Chaubis Avtar

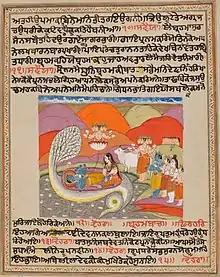
Illustrated page from an old Dasam Granth codex

The two avatars of Vishnu, Rama and Krishna, comprise the longest part of the "Chaubis Avtar". Modern era scholars state that verse 863 of the Rama Avatar section of the text rejects worship of particular gods, reject the scriptures of both Hinduism and Islam, and instead reveres the "Sword-bearing lord" ("Asipani"). The verse, translates Robin Rinehart, states, "Since I grabbed hold of your feet, I lower my eyes before no one else. The Puranas speak of Ram, and the Quran of Rahim, but I don't believe in either of them". Similarly, in verse 434 of Krishna Avatar of the text reveres "Mahakal", and asserts that "I will not first honor Ganesha", nor meditate of Krishna or Vishnu, and "I am absorbed in contemplation of His feet. Mahakal is my protector." The verses in the text, states Rinehart, praise Hindu goddesses (Devi) such as Chandi and Durga.